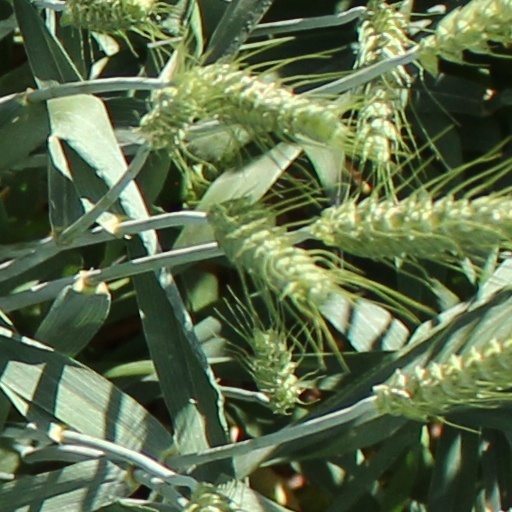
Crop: wheat